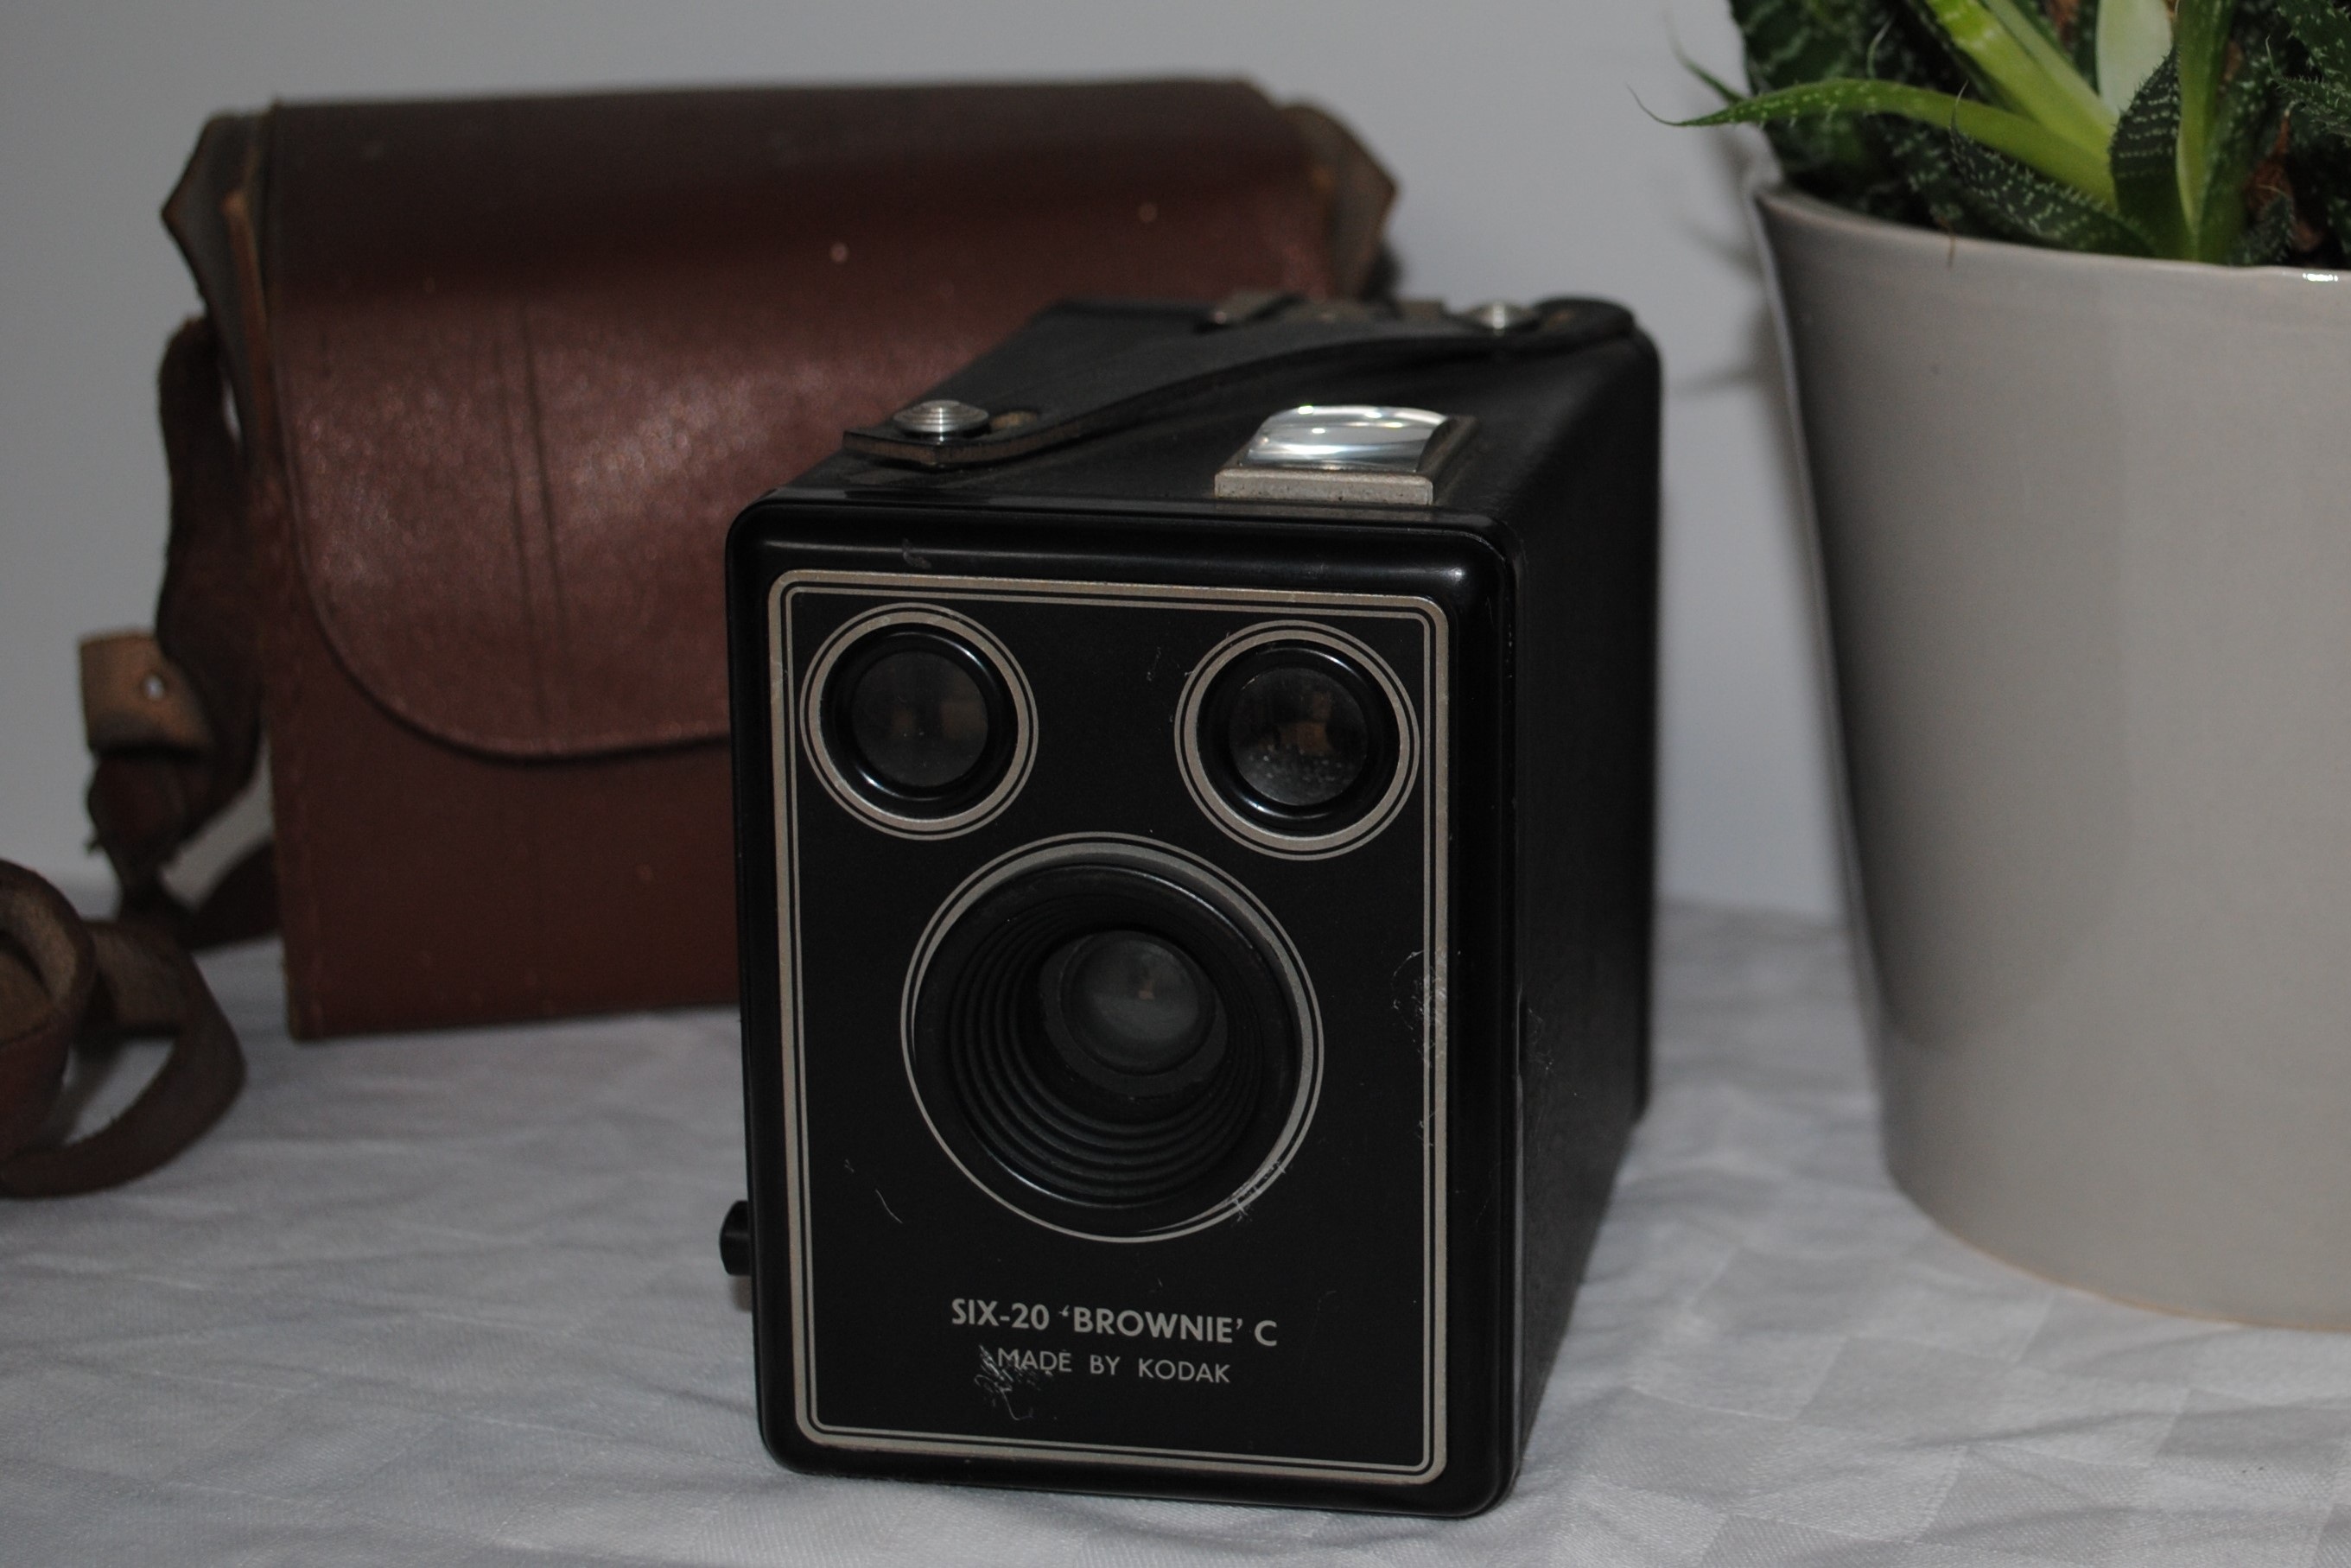
technology, leather, camera, photography, vintage, old, brown, black, digital camera, picture, kodak, multimedia, former, flea market, pannier, cameras optics, computer speaker